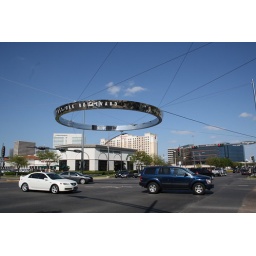
One of the coolest street signs I've seen in a while